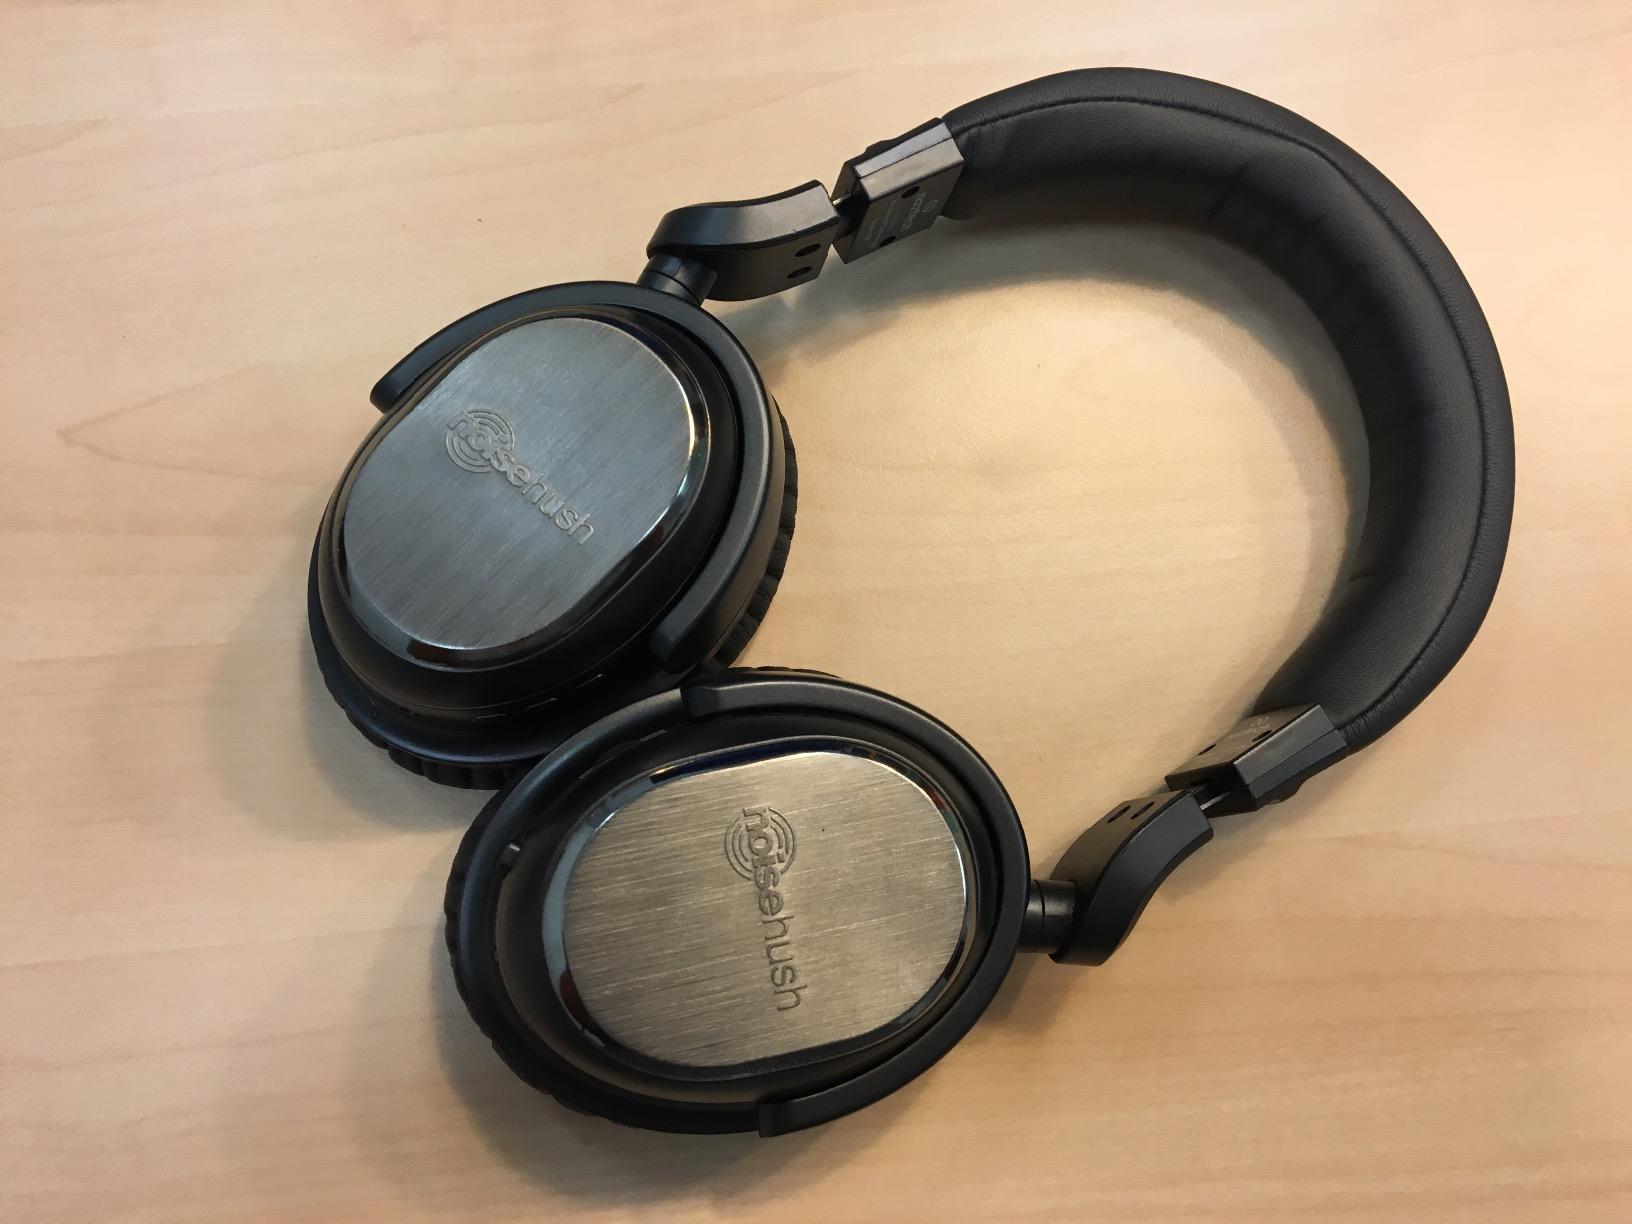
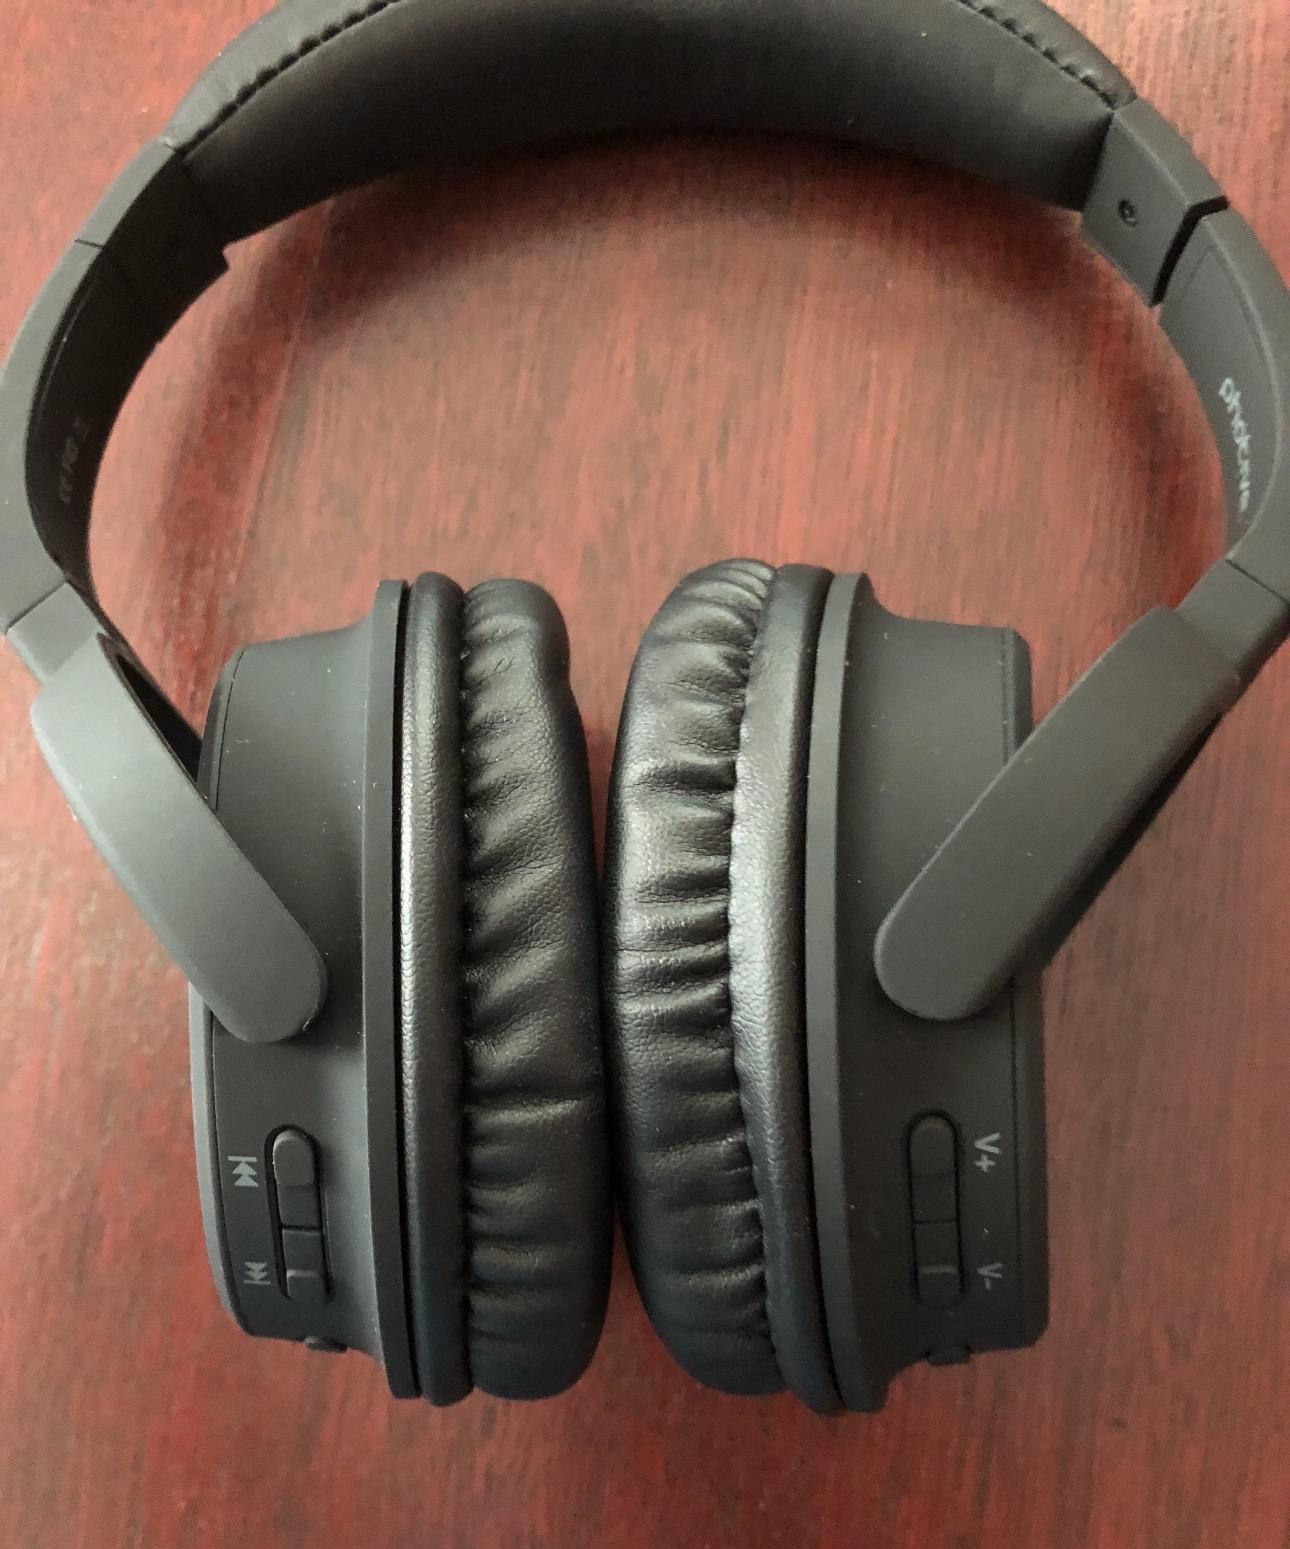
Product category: headphones
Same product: no